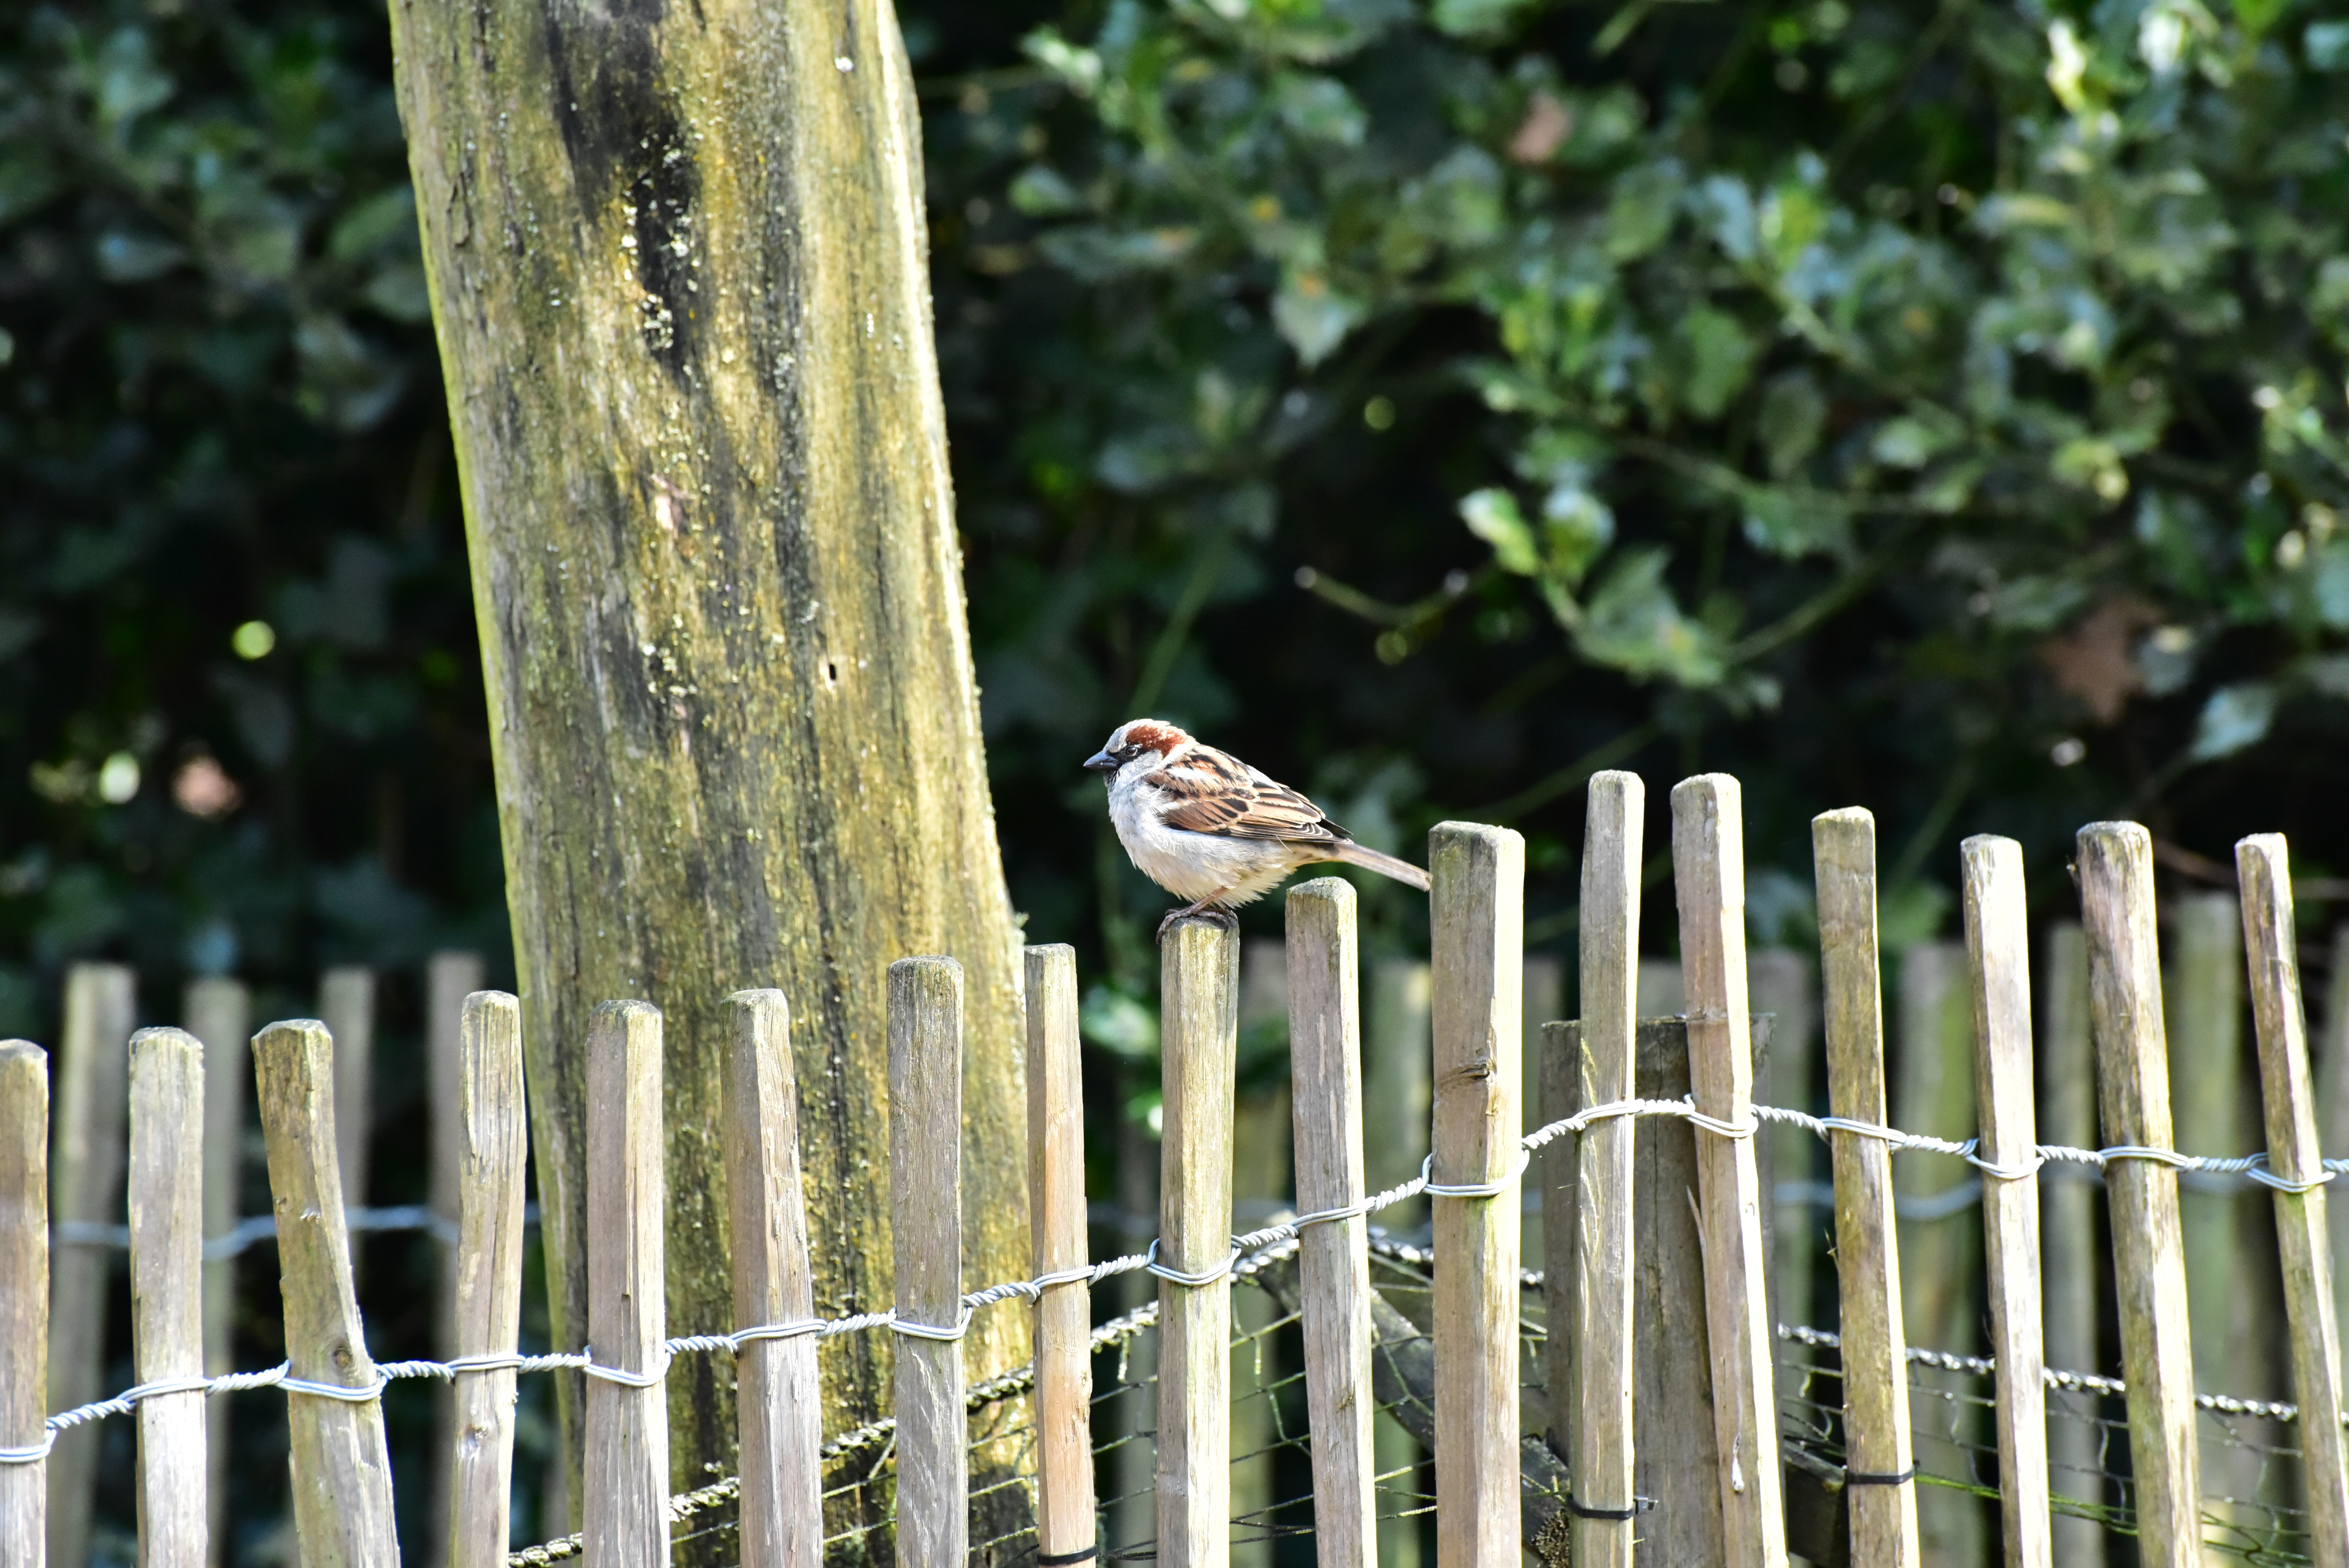
nature, branch, bird, fence, animal, wildlife, zoo, sitting, close, feather, fauna, plumage, songbird, sparrow, finch, wildlife photography, sperling, small bird, sparrow bird, house sparrow, perching bird